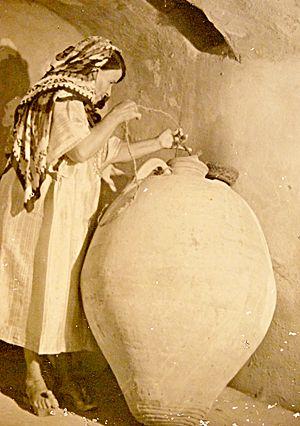
La oula ou mouna est une tradition tunisienne de préparation des réserves alimentaires pour l'hiver. Celles-ci sont constituées de matières premières, comme les céréales et les dattes, ou d'aliments séchés et destinés à une future consommation.